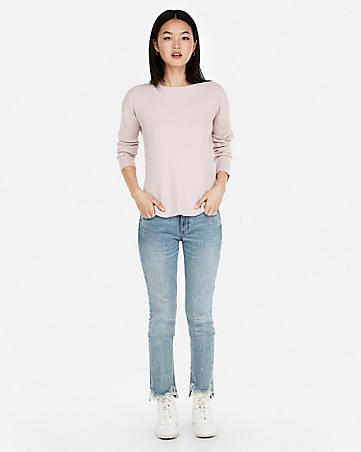
Gender: women